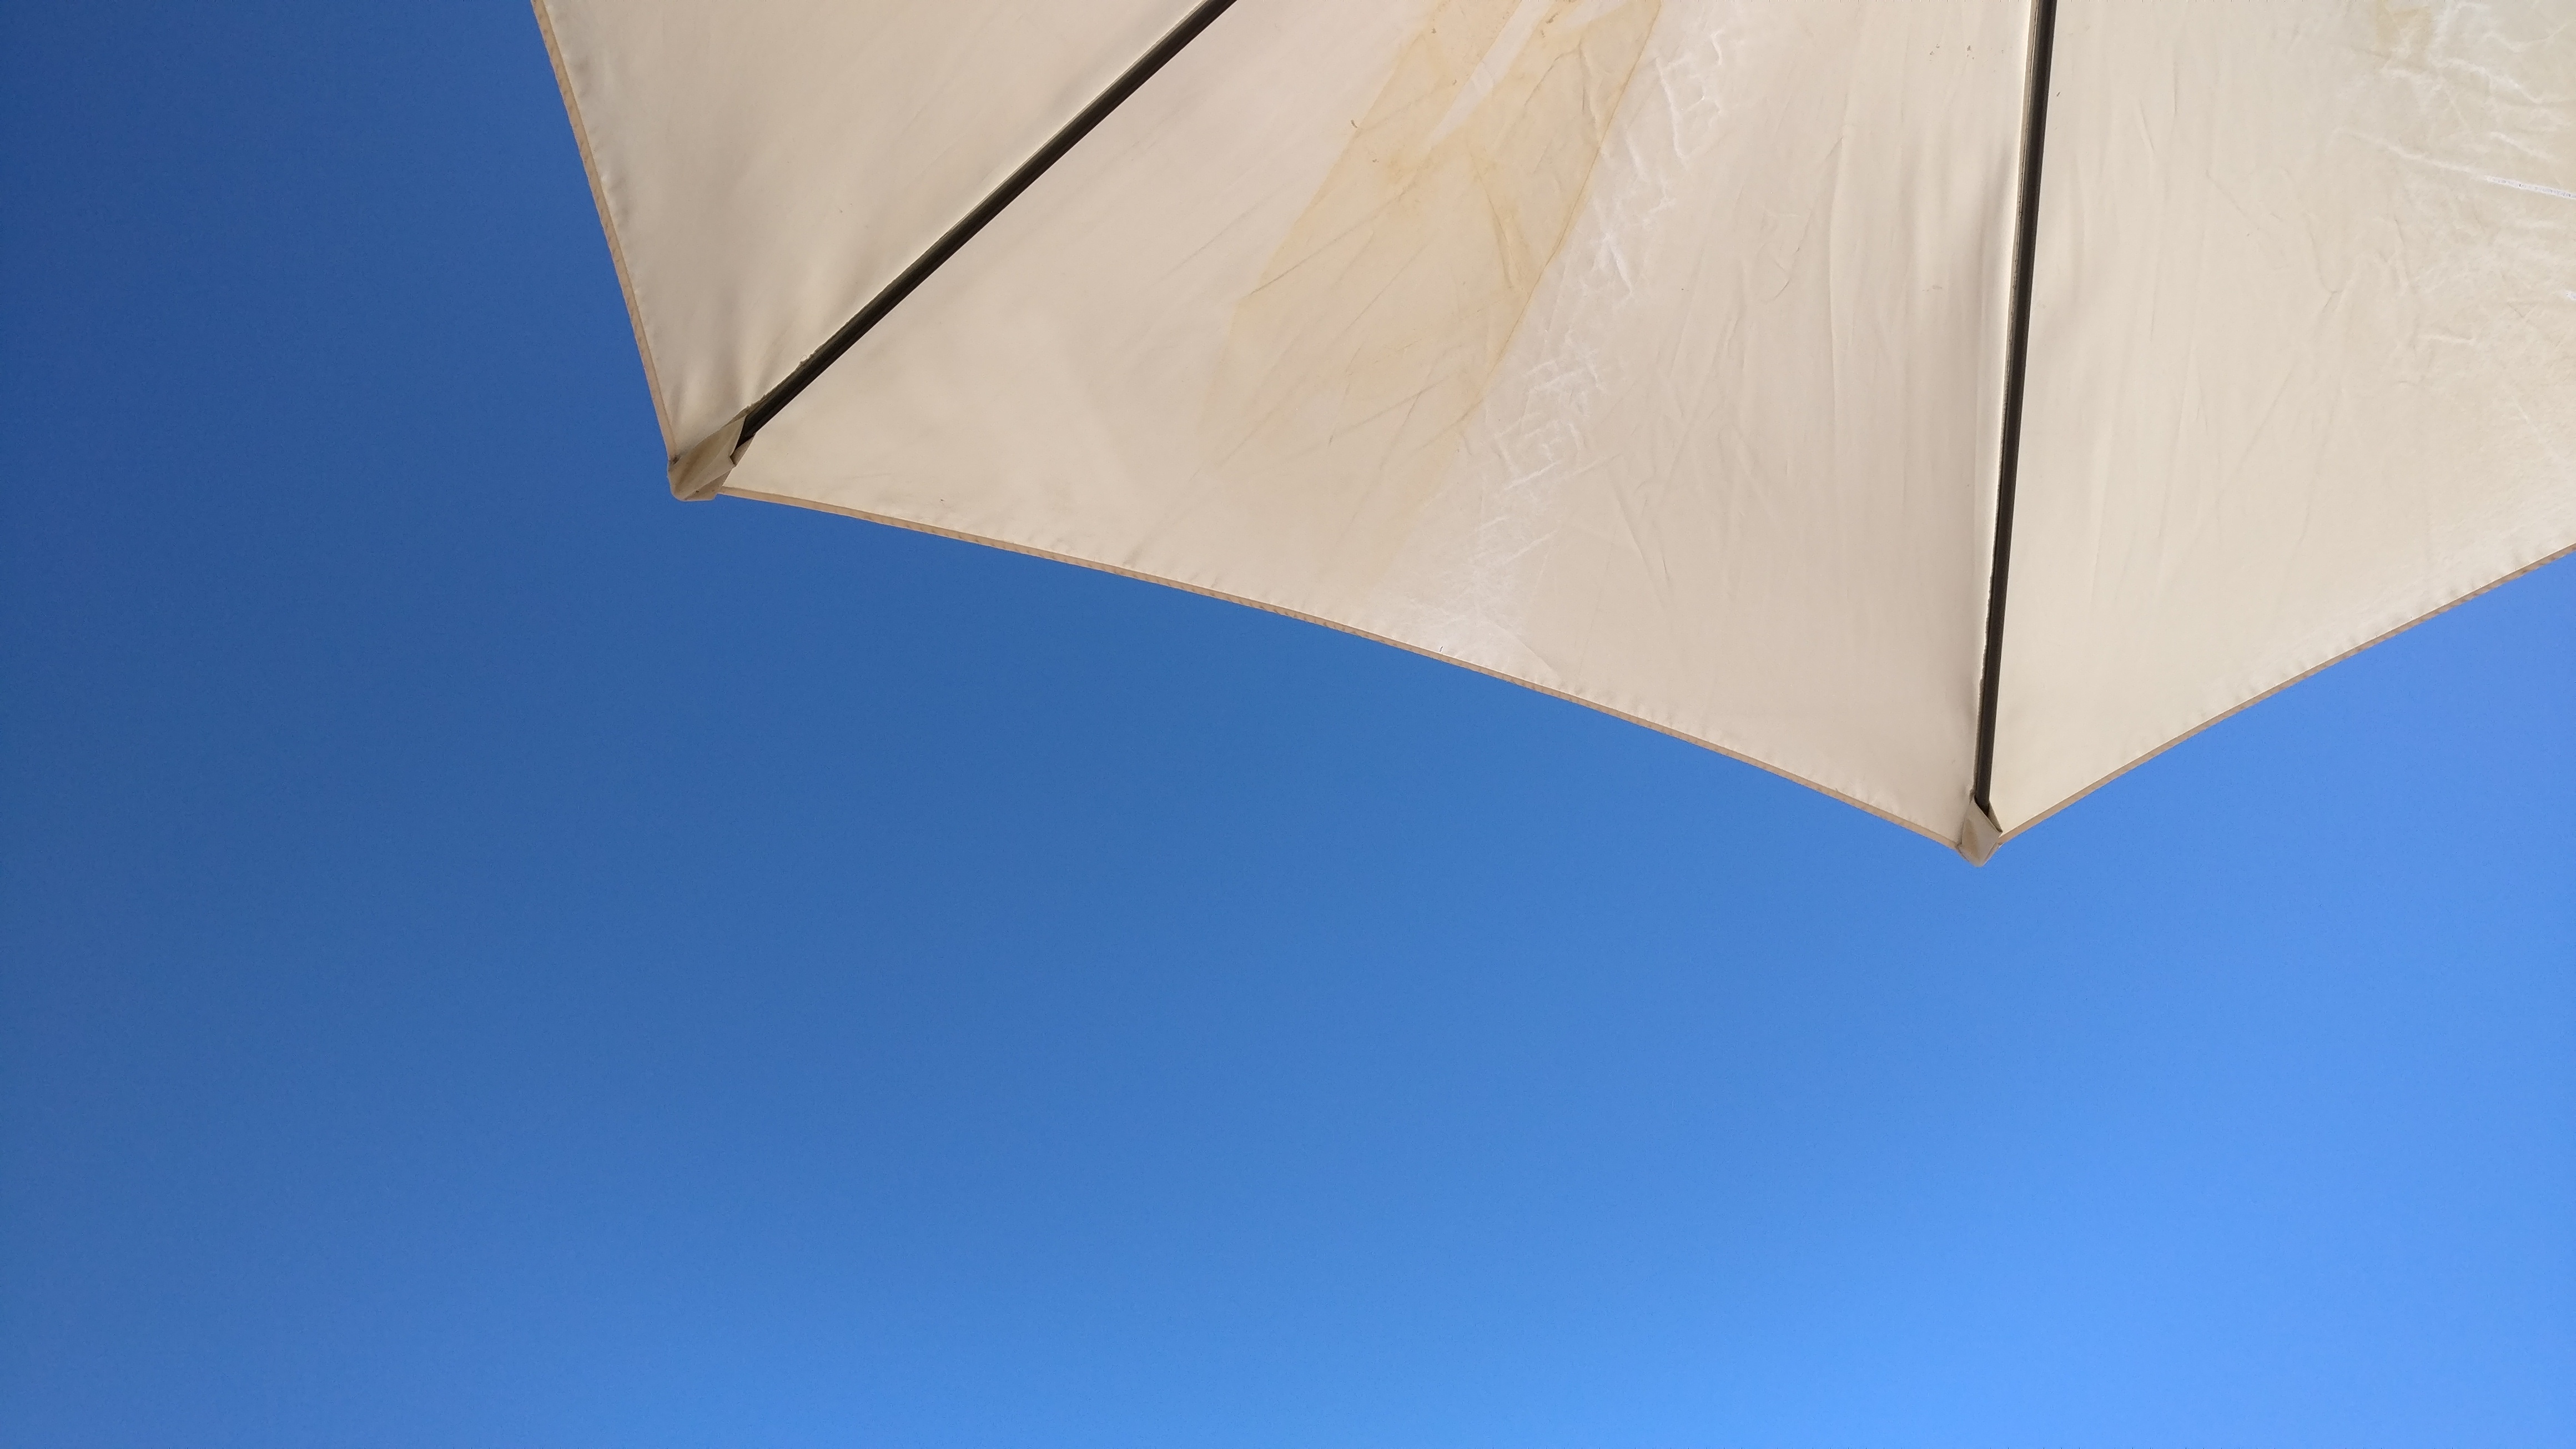
wing, umbrella, blue, fashion accessory